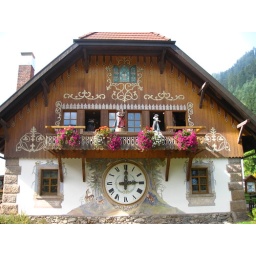
This pictures were shot in the cuckoo clock factory situate in a pictursque settings in the middle of black forest in Germany.